I Thank a Fool

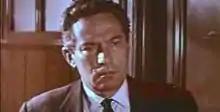
Peter Finch in the film's trailer

The next morning, Liane is found dead and the bottle is missing. At the inquest, the coroner uncovers Christine's past. In her defense, she accuses Stephen of hiring her to draw suspicion away from him.